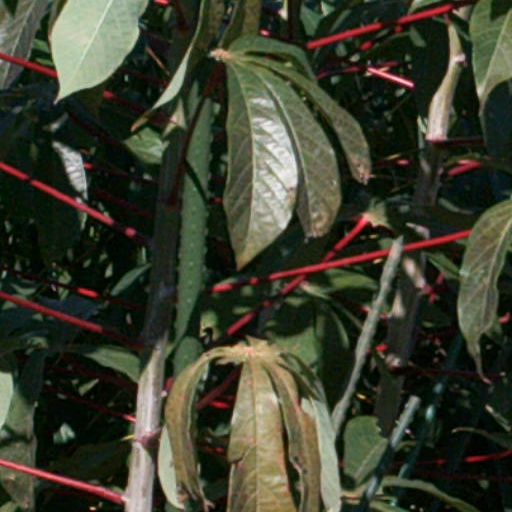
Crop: cassava